Town & Country Surf Designs: Wood & Water Rage

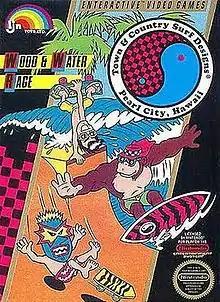
Cover art

Town & Country Surf Designs: Wood & Water Rage is a skateboarding and surfing game published by LJN for the Nintendo Entertainment System in February 1988. The game shares its name with the world famous surfboard manufacturer, Town & Country Surf Designs, and features the company's mascot characters, known as "Da Boys".